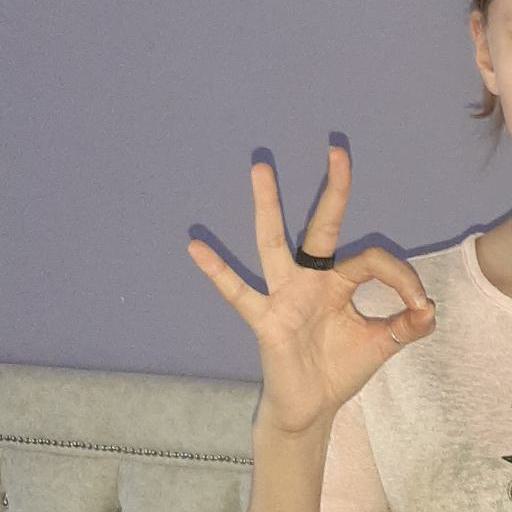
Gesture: ok